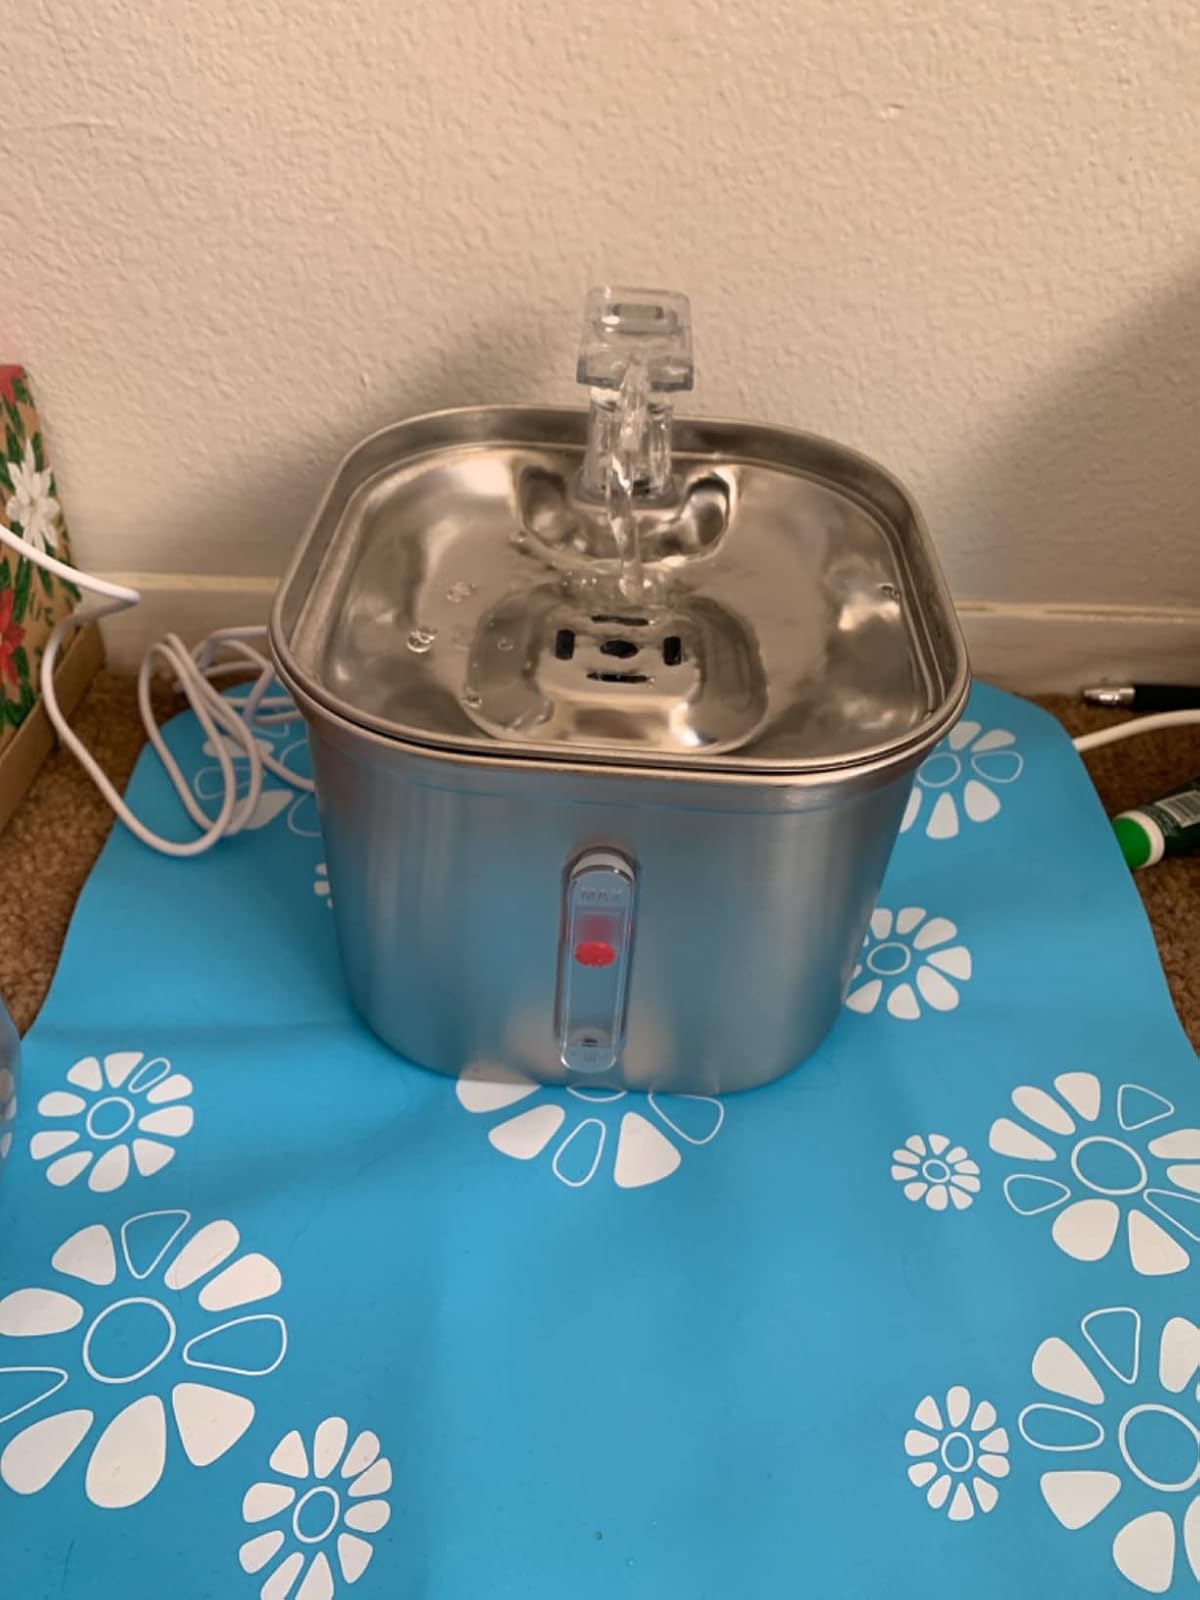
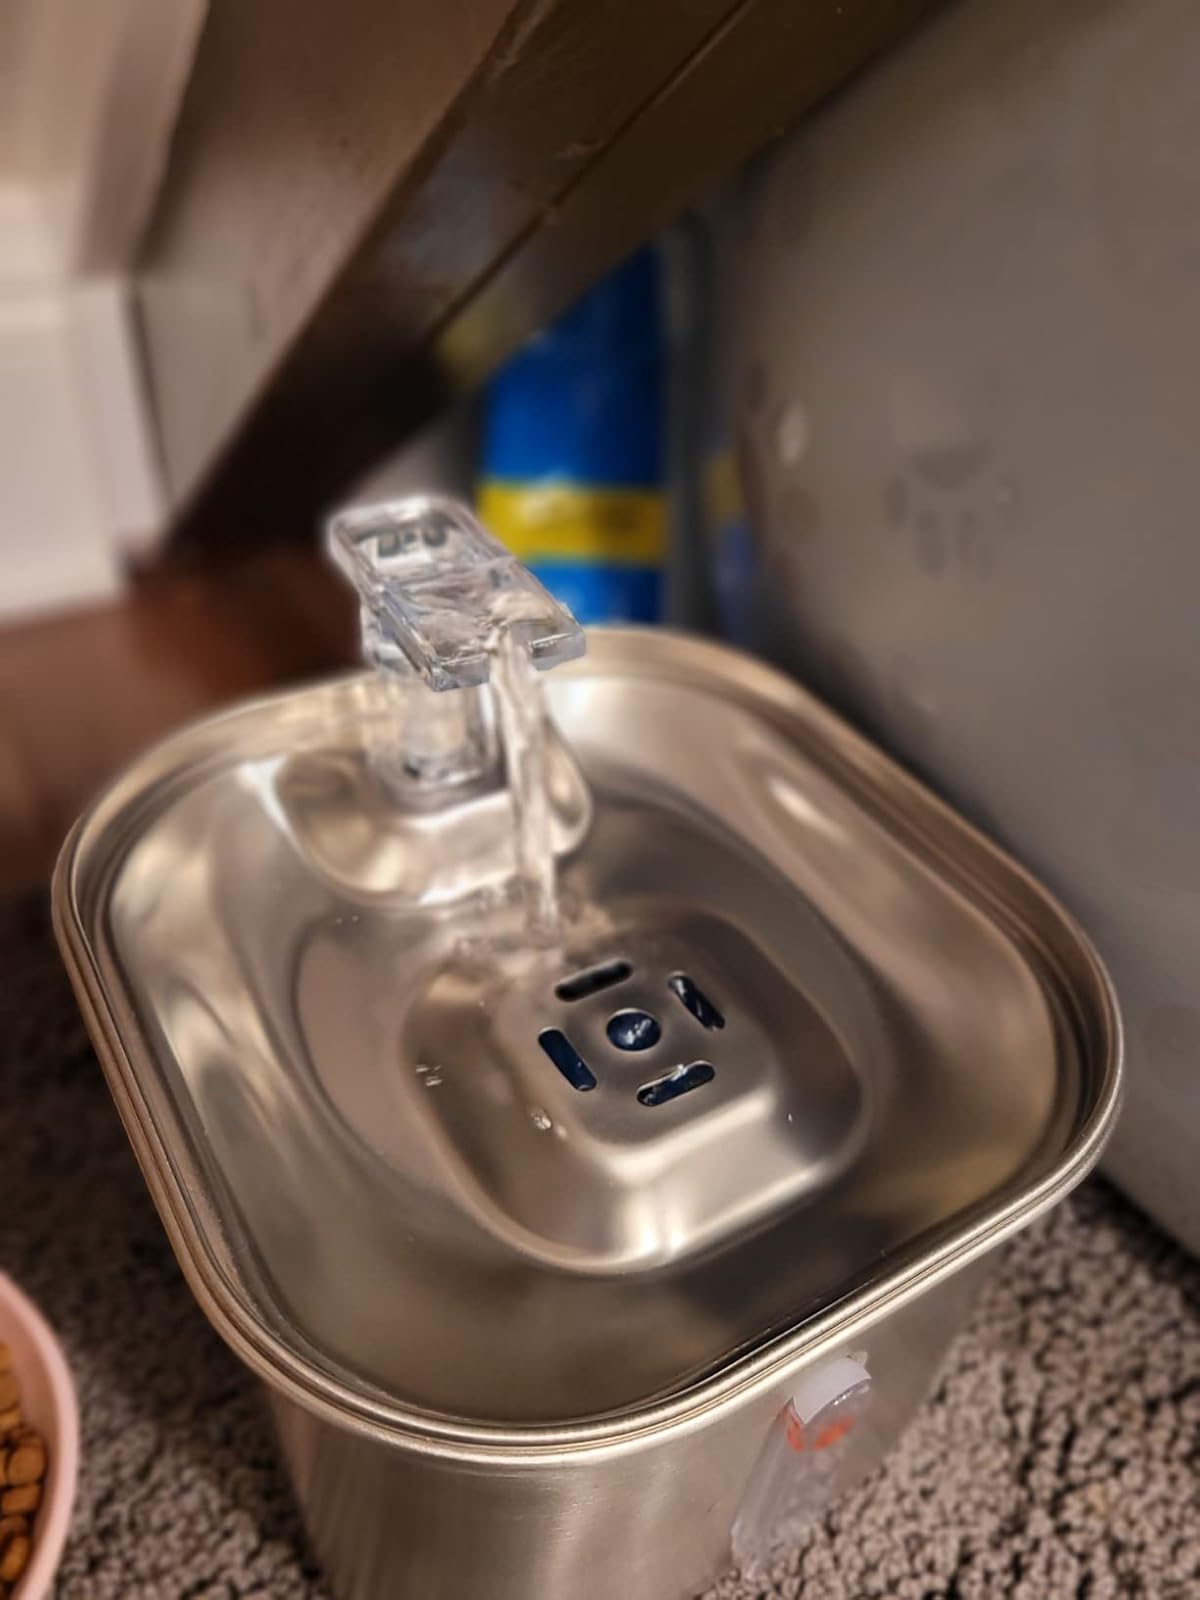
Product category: items_bowl
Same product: yes